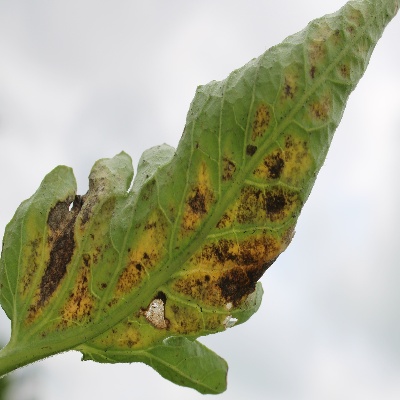
Crop: Tomato
Condition: septoria leaf spot